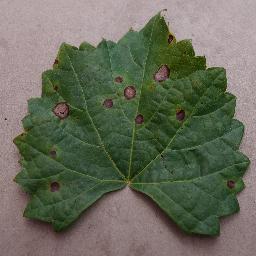
Label: Grape___Black_rot